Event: Typhoon Ruby
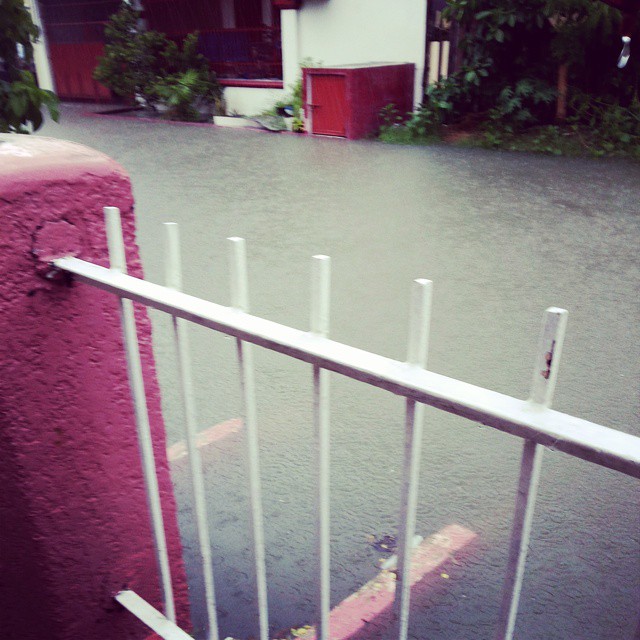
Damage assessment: damage